Thomas Fitz-Christopher Plunket

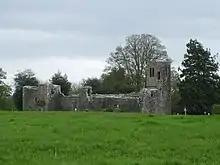
Rathmore Church, County Meath, Plunket's resting place

In 1462, as a mark of royal favour, he was allowed to take twelve trees from Trim Park.